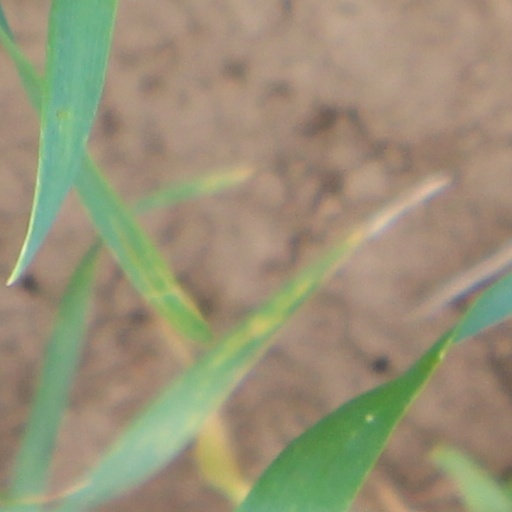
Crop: wheat